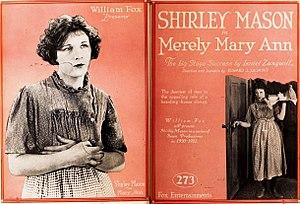
Merely Mary Ann est un film américain réalisé par Henry King, et sorti en 1931.